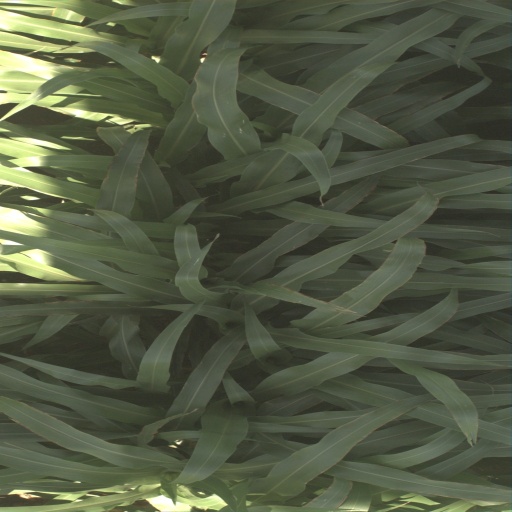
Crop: sorghum